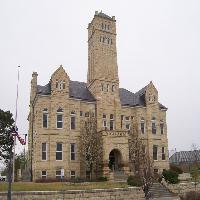
Weather: cloudy or overcast